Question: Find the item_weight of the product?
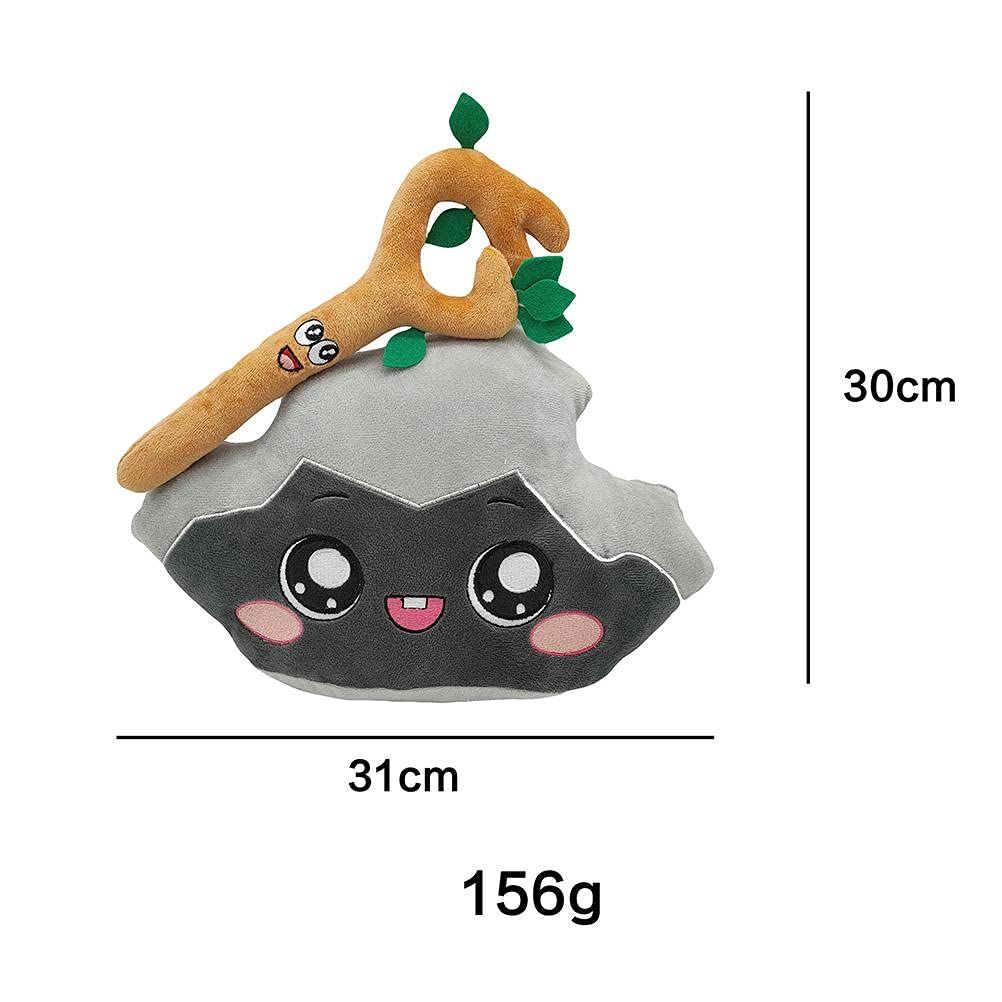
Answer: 156.0 gram